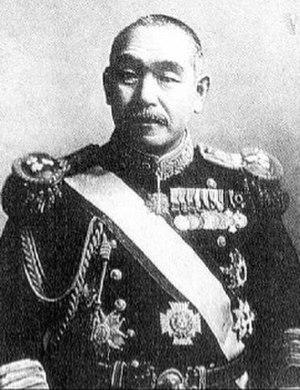
Le grand chambellan du Japon est le serviteur et aide personnel de l'empereur du Japon. Gardien du sceau privé et du sceau d'État, sa fonction civile fut créée pendant l'ère Meiji. Aujourd'hui assisté par le vice-grand chambellan, il dirige le conseil des chambellans, une division de l'agence impériale responsable de l'organisation de l'emploi du temps quotidien de l'empereur. En ancien japonais, le chambellan est parfois nommé 公卿.